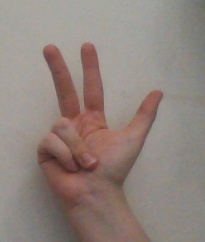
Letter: al